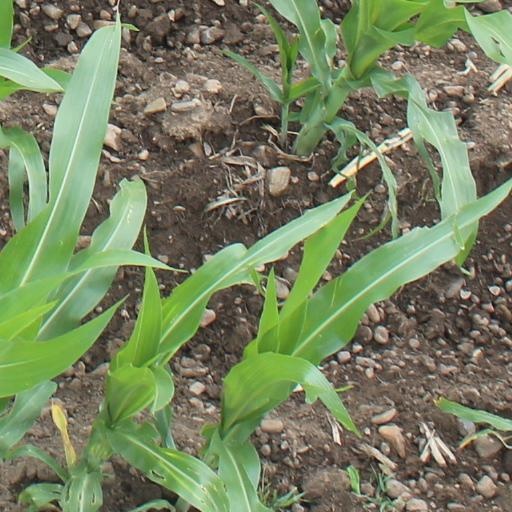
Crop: maize; corn